Kingdom of Pontus

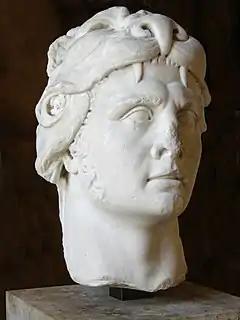
Bust of Mithridates VI from the Louvre

Pharnaces I of Pontus was much more successful in his expansion of the kingdom at the expense of the Greek coastal cities. He joined in a war with Prusias I of Bithynia against Eumenes of Pergamon in 188 BC, but the two made peace in 183 after Bithynia suffered a series of reversals. He took Sinope in 182BC and although the Rhodians complained to Rome about this, nothing was done. Pharnaces also took the coastal cities of Cotyora, Pharnacia, and Trapezus in the east, effectively gaining control of most of the northern Anatolian coastline. Despite Roman attempts to keep the peace, Pharnaces fought against Eumenes of Pergamon and Ariarathes of Cappadocia. While initially successful, it seems he was overmatched by 179 when he was forced to sign a treaty. He had to give up all lands he had obtained in Galatia, and Paphlagonia and the city of Tium, but he kept Sinope. Seeking to extend his influence to the north, Pharnaces allied with the cities in the Chersonesus and with other Black Sea cities such as Odessus on the Bulgarian coast. Pharnaces' brother, MithridatesIV Philopator Philadelphus adopted a peaceful, pro-Roman policy. He sent aid to the Roman ally Attalus II Philadelphus of Pergamon against Prusias II of Bithynia in 155.